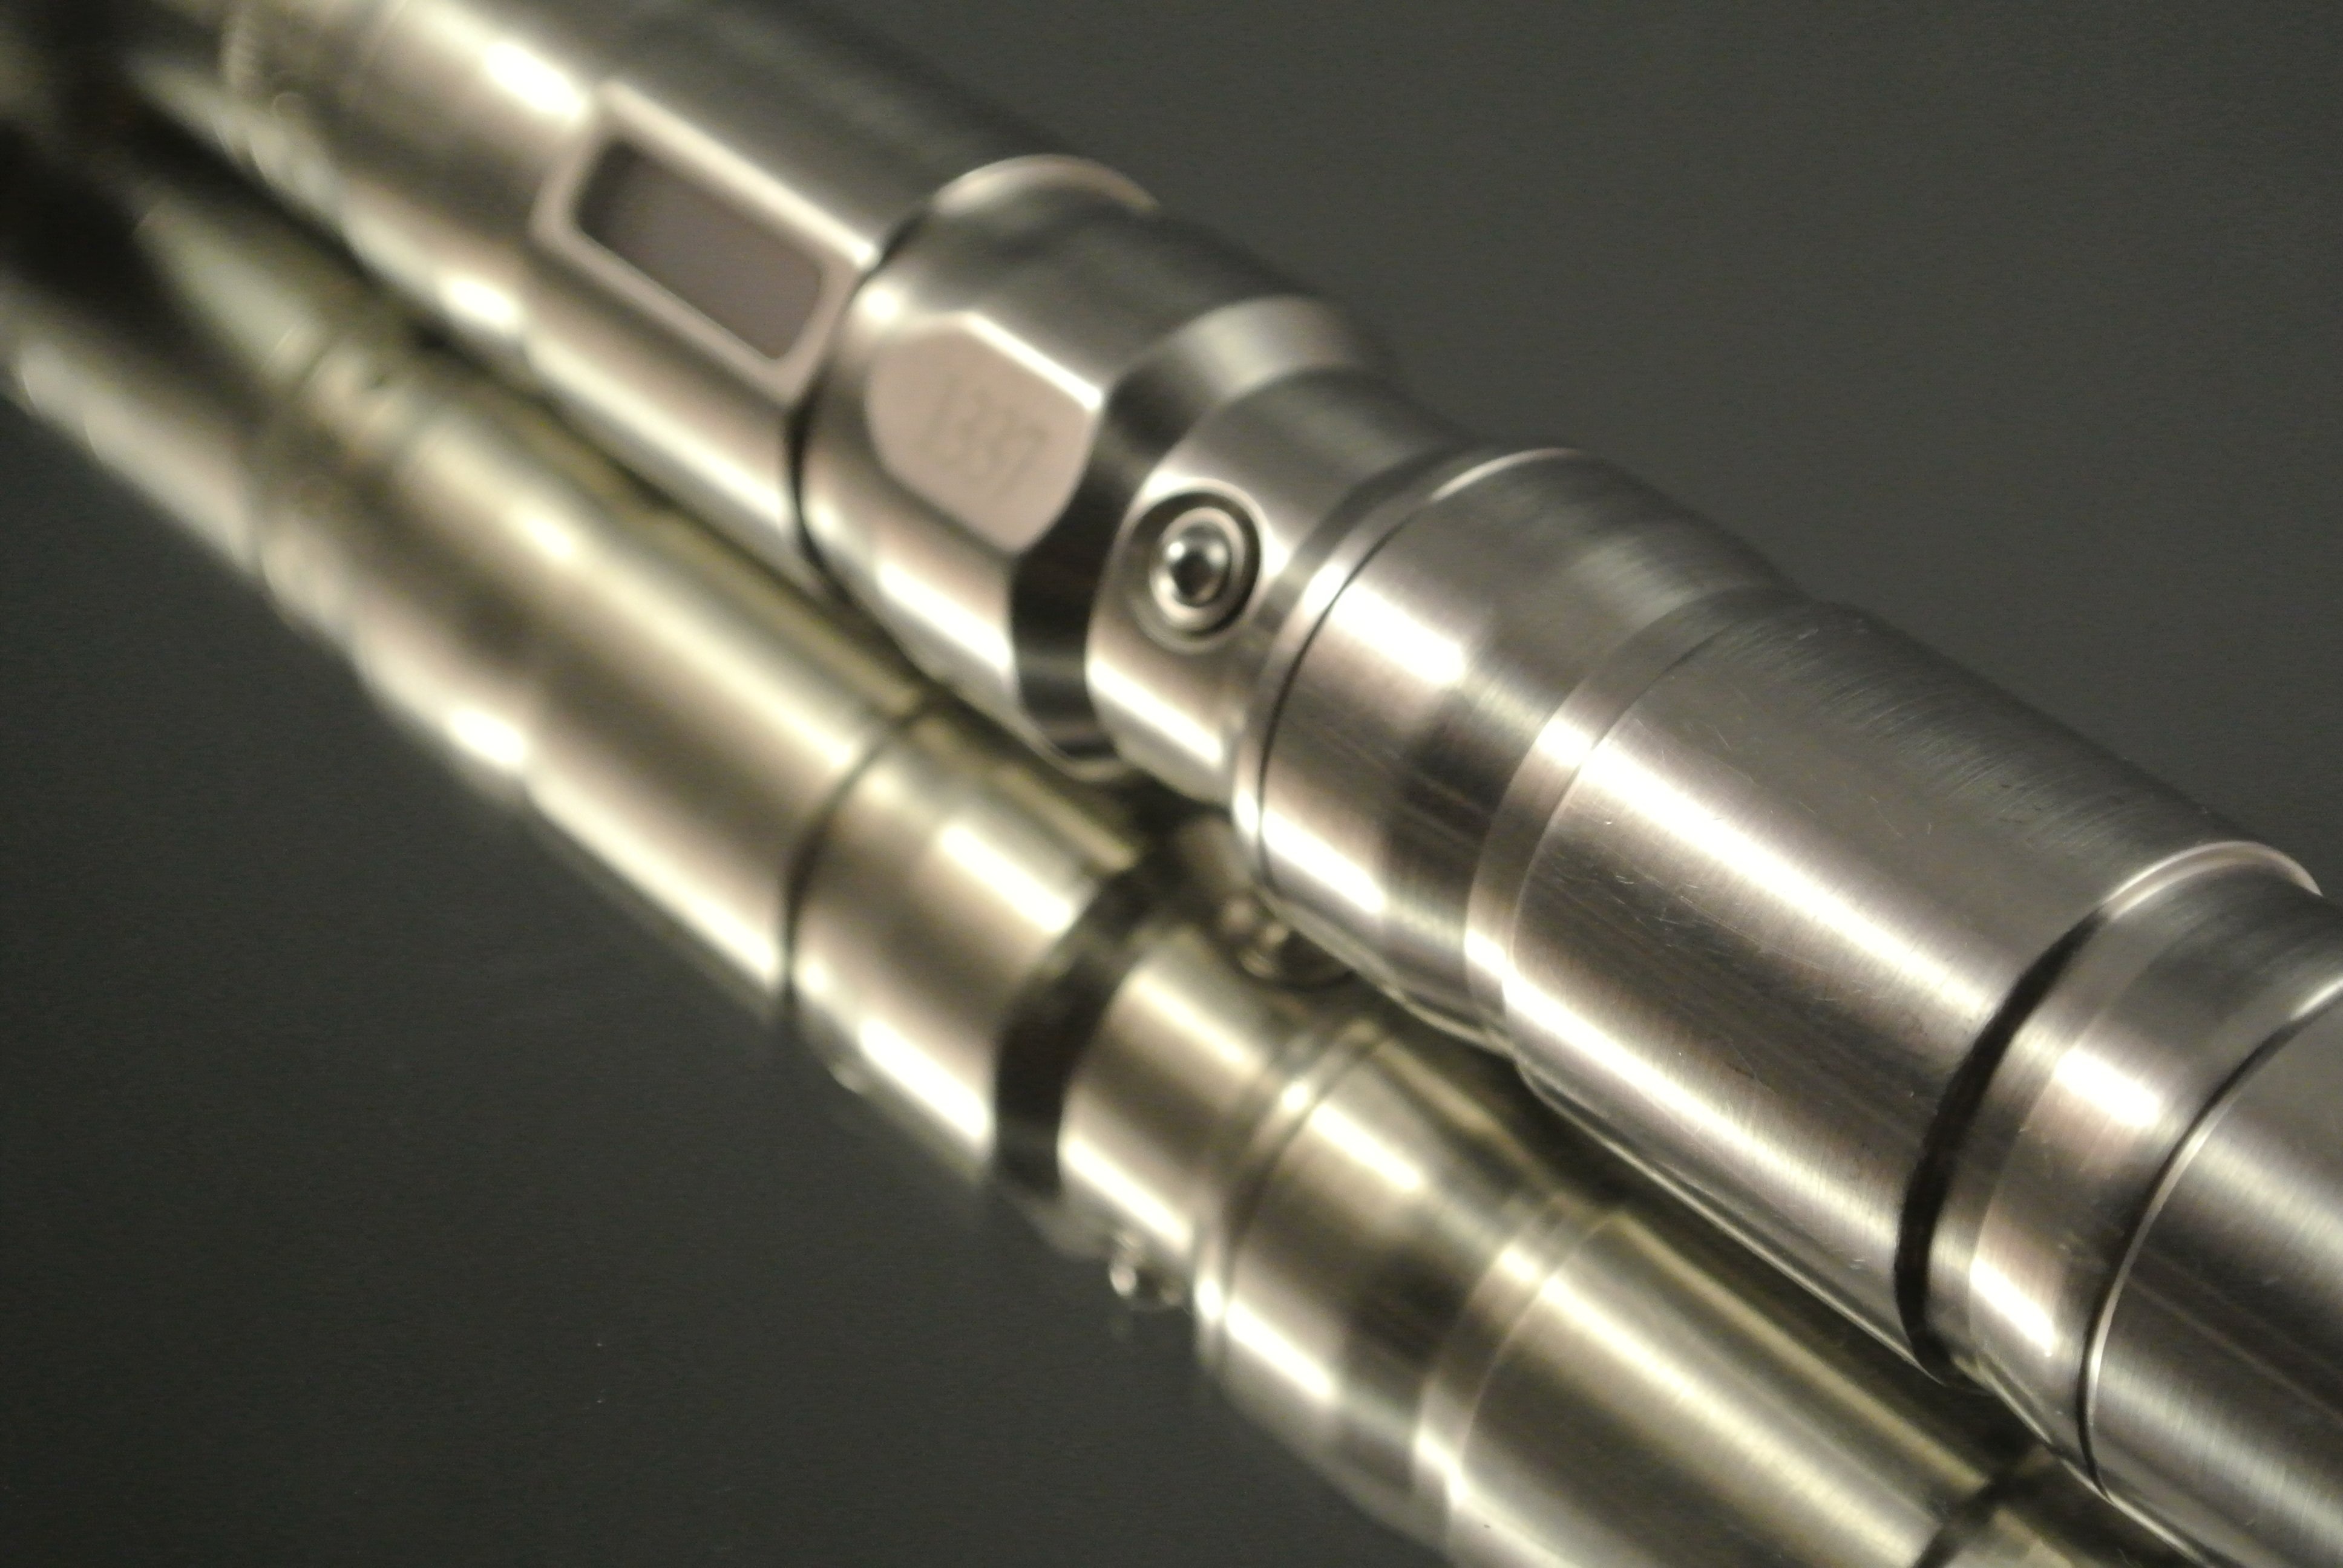
steam, product, germany, firearm, swabia, e cigarette, gun barrel, gun accessory, battery trays